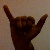
The image shows a hand gesture representing the letter 'Y' in Indian Sign Language.